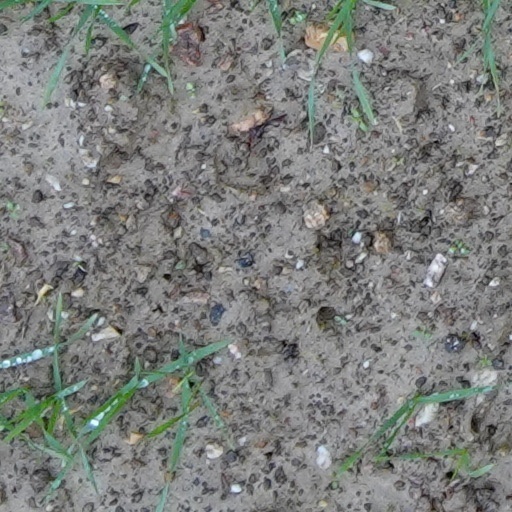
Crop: wheat